Maquis shrubland

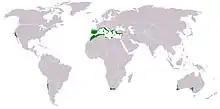
Map of maquis regions of the world

' or ' (often in Italian) is a savanna-like shrubland biome in the Mediterranean region, typically consisting of densely growing evergreen shrubs.